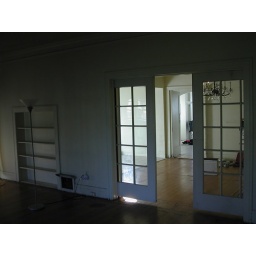
inside wall view. Built in is being refinished in oak to house tv/sterio equip, plasma will go above